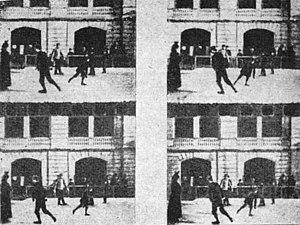
L’histoire du cinéma polonais est presque aussi longue que celle de la cinématographie car inaugurée par l'invention du pléographe par Kazimierz Prószyński en 1894 avant même le célèbre cinématographe des frères Lumière.